Christianity and Druze

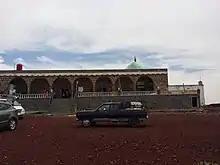
The Druze Maqam al-Masih (Jesus) in As-Suwayda Governorate

Jesus is the central figure of Christianity. Although Christian views of Jesus vary, it is possible to summarize the key beliefs shared among major denominations, as stated in their catechetical or confessional texts. Christian views of Jesus are derived from various sources, including the canonical gospels and New Testament letters such as the Pauline epistles and the Johannine writings. These documents outline the key beliefs held by Christians about Jesus, including his divinity, humanity, and earthly life, and that he is the Christ and the Son of God. Despite their many shared beliefs, not all Christian denominations agree on all doctrines, and both major and minor differences on teachings and beliefs have persisted throughout Christianity for centuries.